Utah Phillips

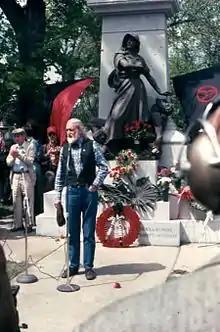
Phillips speaking at the "Haymarket Martyrs' Monument" at Waldheim Cemetery, Forest Park (outside Chicago) in May 1986 during ceremonies commemorating the 100th anniversary of the Haymarket affair.

Phillips was a member of the Industrial Workers of the World (IWW or Wobblies). His views of unions and politics were shaped by his parents, especially his mother who was a labor organizer for the CIO. But Phillips was more of a Christian anarchist and a pacifist, so found the modern-day Wobblies to be the perfect fit for him, an iconoclast and artist. In recent years, perhaps no single person did more to spread the Wobbly gospel than Phillips, whose countless concerts were, in effect, organizing meetings for the cause of labor, unions, anarchism, pacifism, and the Wobblies. He was a tremendous interpreter of classic Wobbly tunes including "Hallelujah, I'm a Bum," "The Preacher and the Slave," and "Bread and Roses."